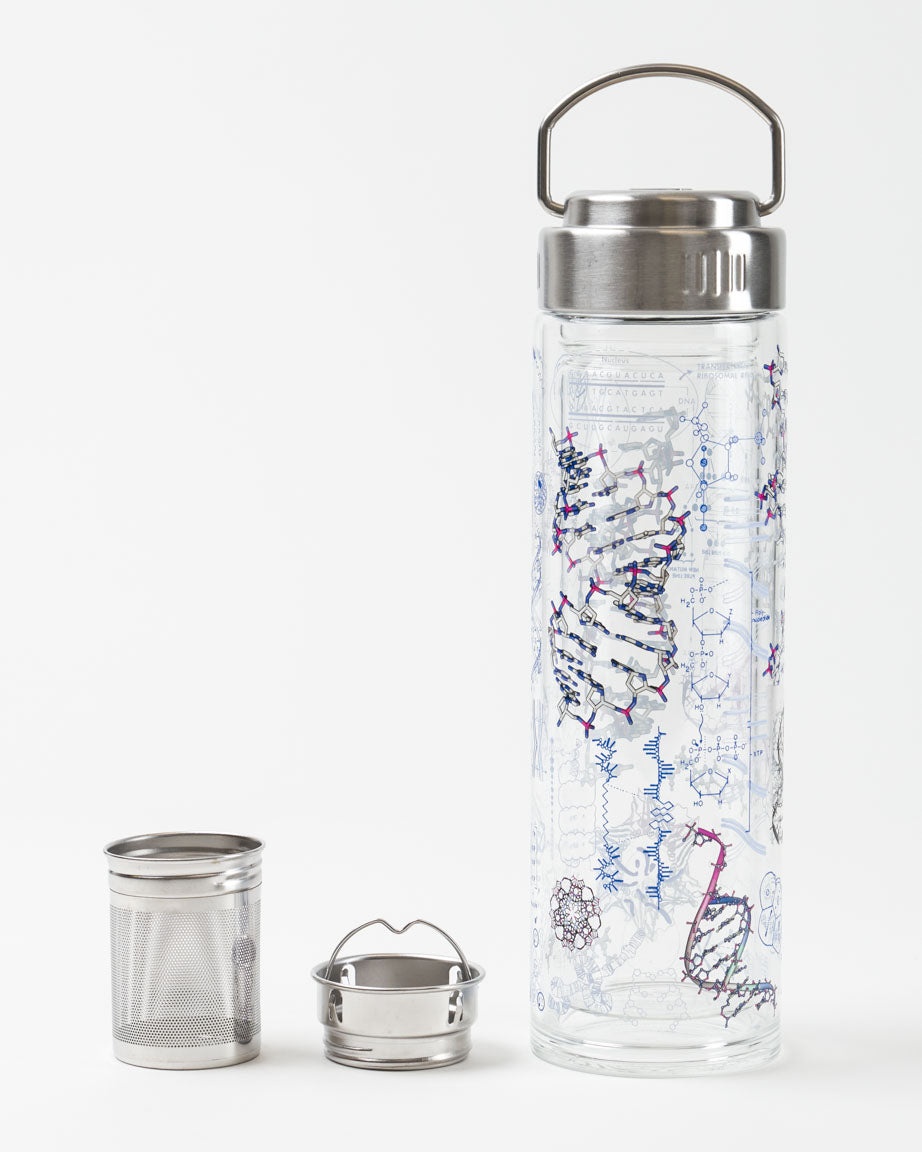
Genetics & DNA Tea Infuser
As we all know, tea is best enjoyed from a genetics-inspired infuser. Steep yourself in molecular wonder, unwind while you sip, replicate and repeat.
Brand: Cognitive Surplus
Category: Home & Garden > Kitchen & Dining > Kitchen Tools & Utensils > Tea Strainers